East–West MRT line

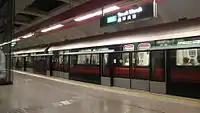
Half-Platform Screen Doors installed in Tanah Merah station

The idea of extending the Mass Rapid Transit system to Changi Airport was reconsidered when Terminal 3 of the airport was being built. Earlier plans had long been made for a new line branching off from the existing East–West Line at Tanah Merah, with some conceptual plans showing a tentative route alignment up to the airport along Airport Boulevard, continuing beyond the airport to Changi Point, before turning southwest back towards the city along the eastern coasts. The plans were finally announced by then Deputy Prime Minister Lee Hsien Loong on 15 November 1996. However, the new route alignment showed a deviation from previous plans, where the final plan involved in building only the first two stations of Expo, and Changi Airport, the latter being the underground station built between Terminal 2 and Terminal 3. The alignment of the station at the airport also switched perpendicularly to an east–west direction, such that the station leads to two of the terminals directly from either end of the station. The station's designs were unveiled on 10 February 1998 with construction starting on 29 January 1999. Expo and Changi Airport were opened on 10 January 2001 and 8 February 2002 respectively and operates under a shuttle service. Prior to 22 July 2003, train services from Boon Lay commences after the opening, but were later reverted to shuttle services due to low patronage. On 25 May 2019, it was announced that the Changi Airport Extension will be converted to become part of Thomson-East Coast line Extension (TELe) by 2040.